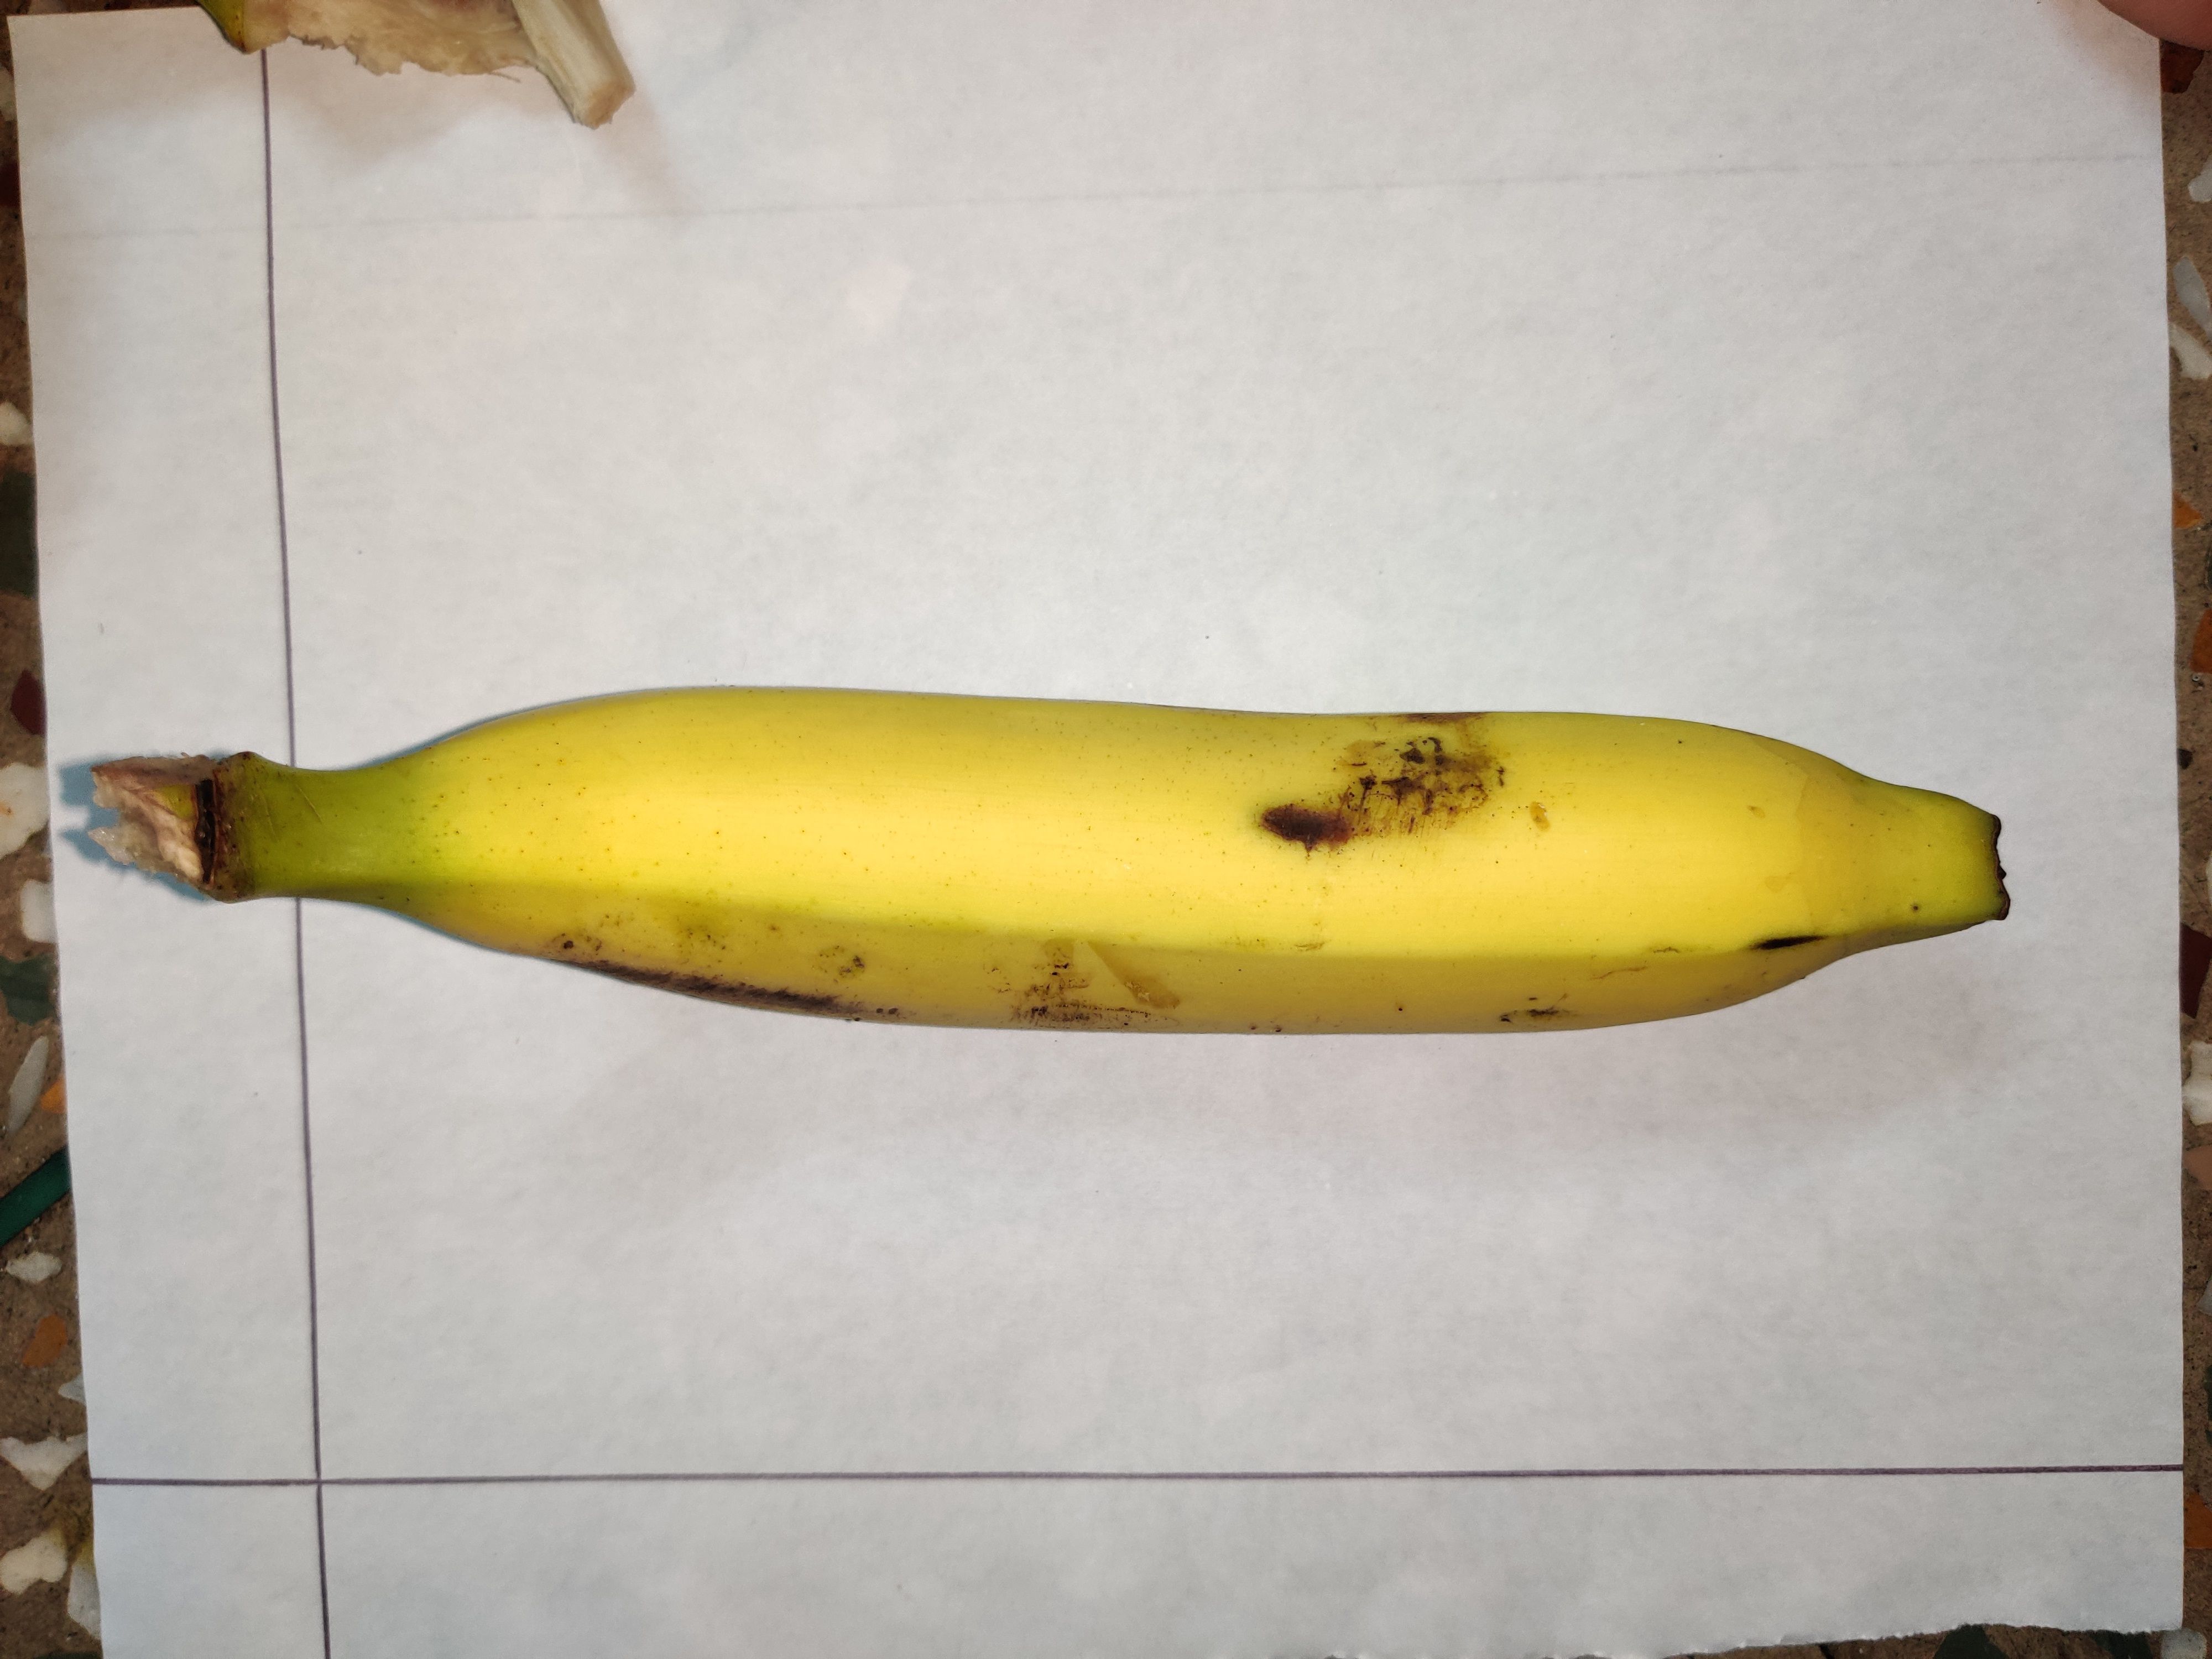
Fruit: banana
Grade: 2nd-grade